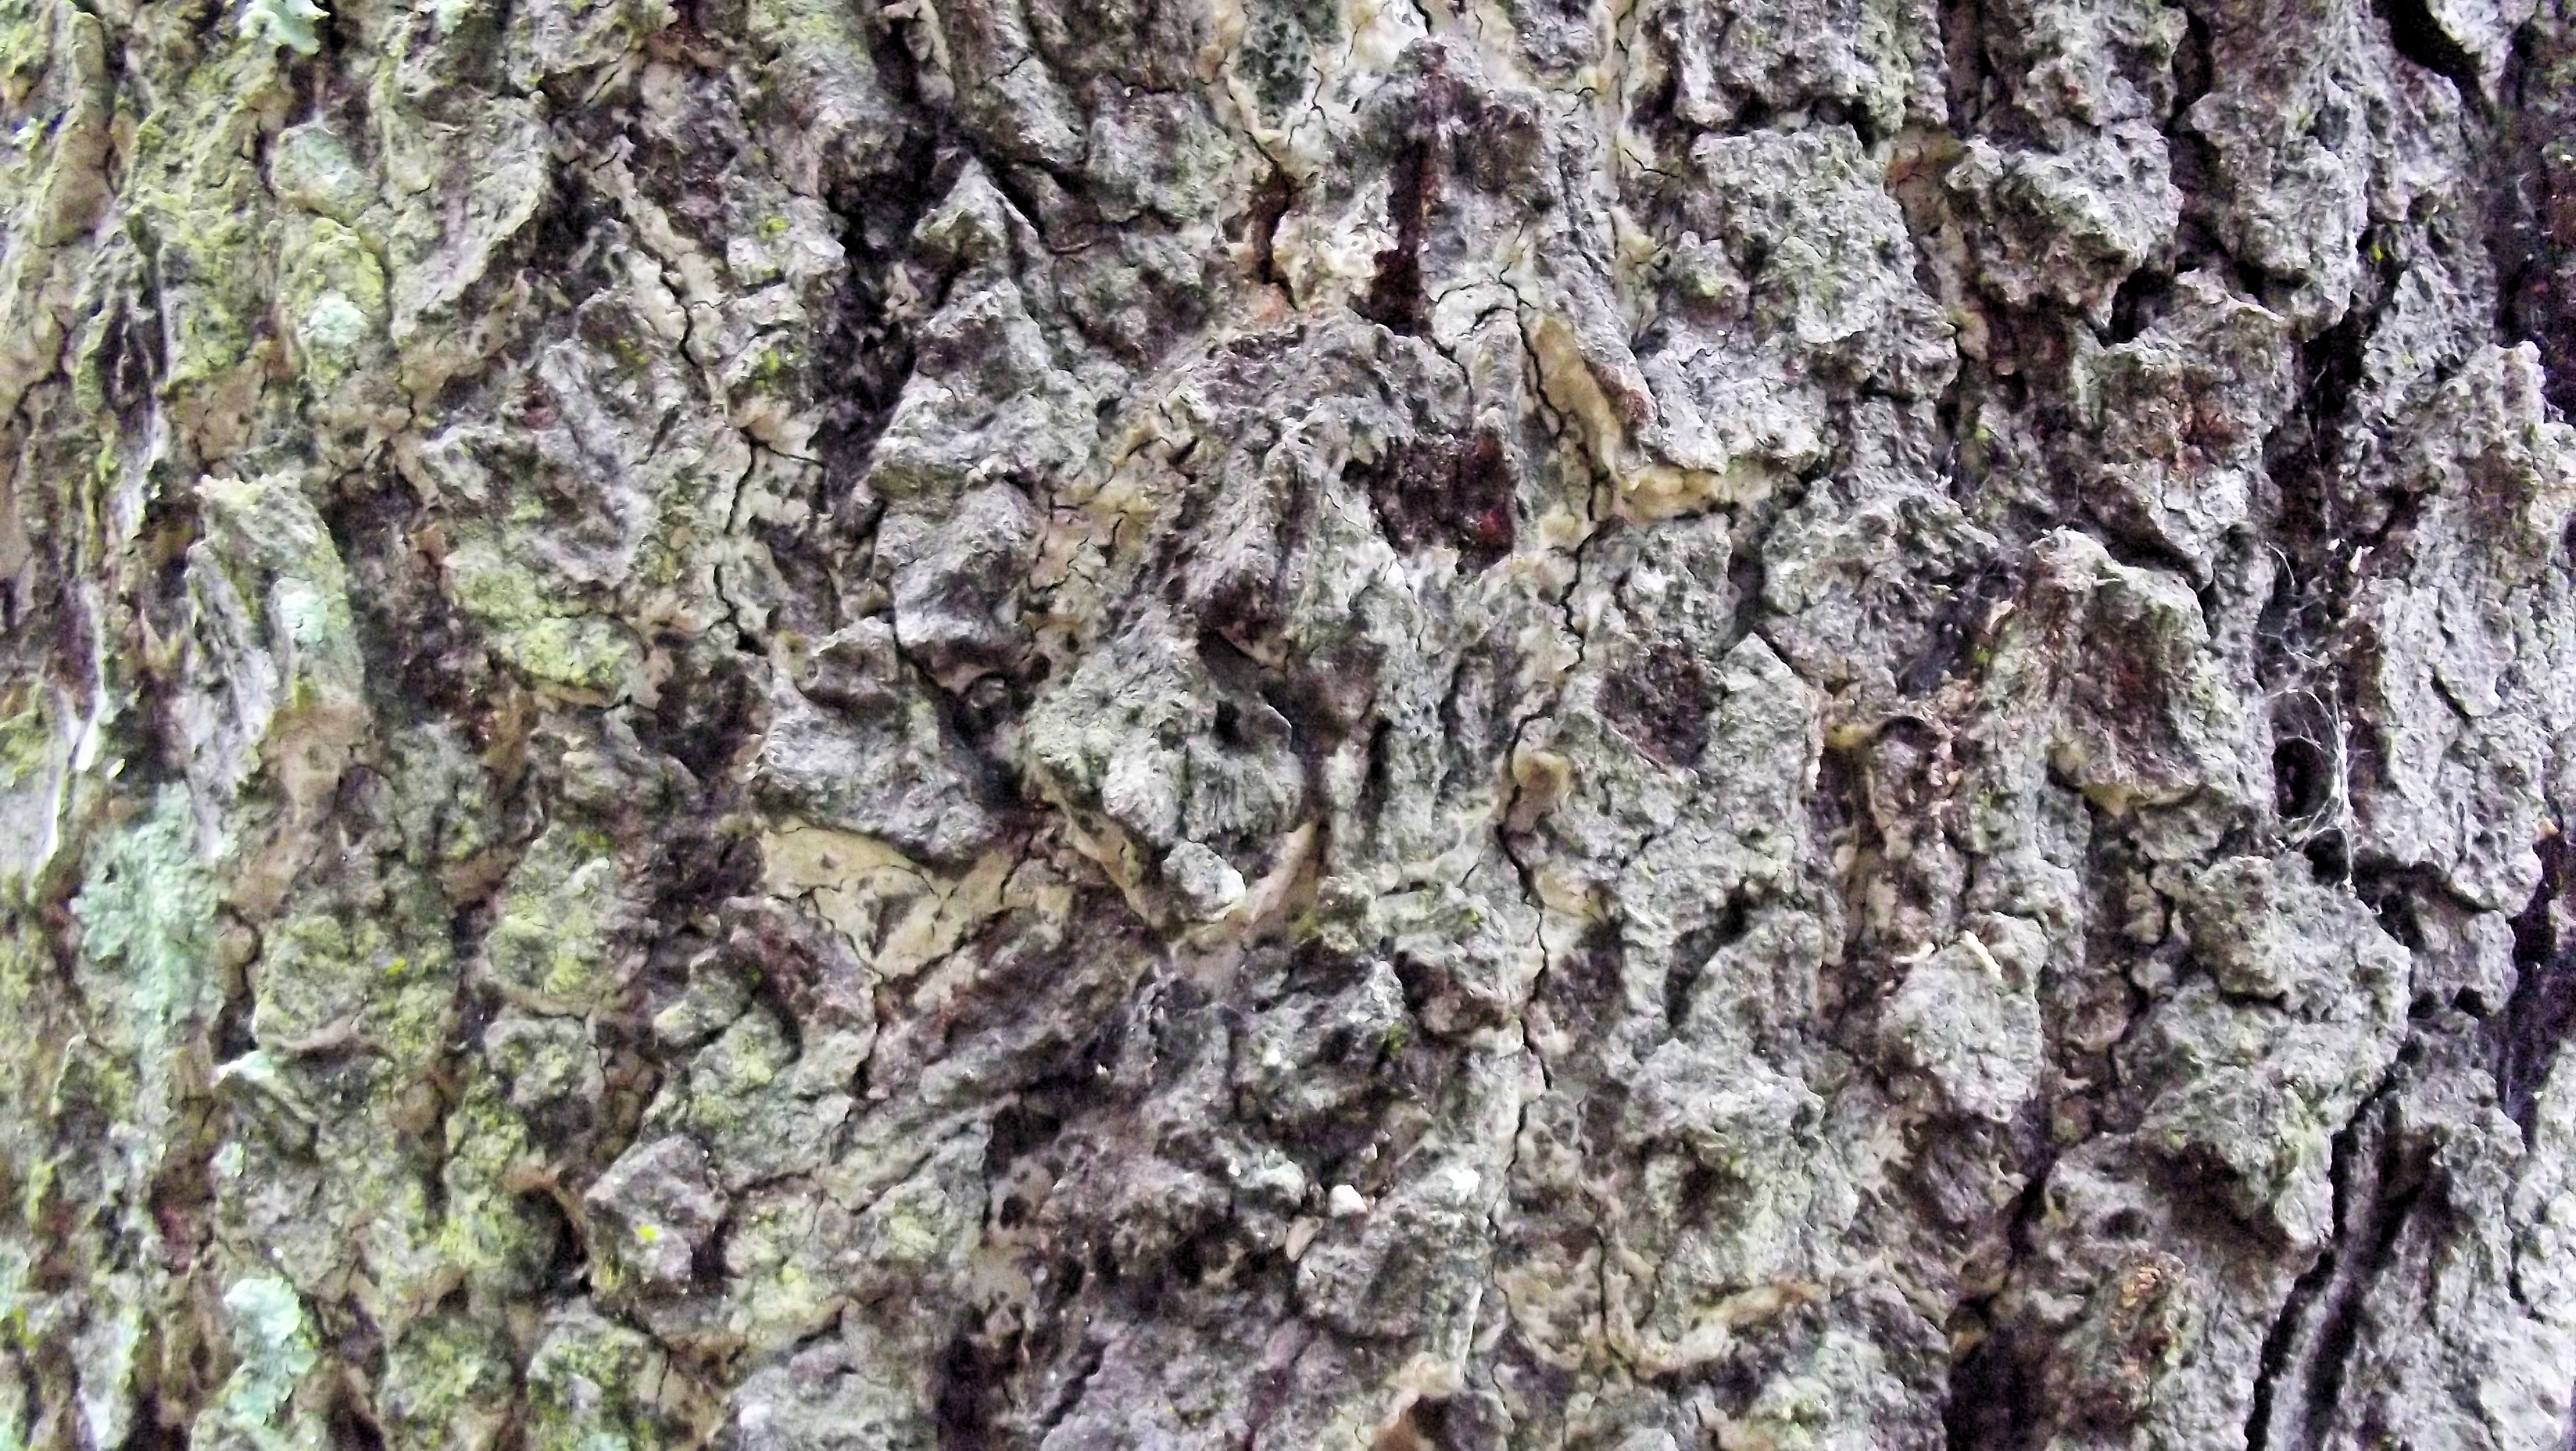
tree, nature, forest, plant, wood, texture, leaf, flower, trunk, old, bark, dry, wildlife, environment, pattern, produce, insect, natural, brown, soil, rough, lumber, flora, fauna, surface, weathered, design, wooden, aging, timber, flowering plant, woody plant, land plant